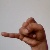
The image shows a hand gesture representing the letter 'J' in Indian Sign Language.